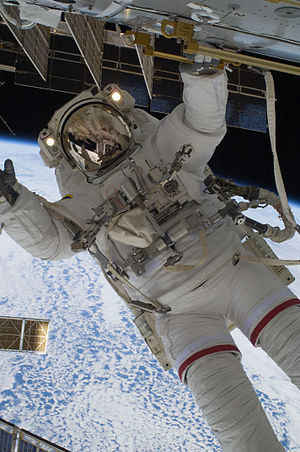
STS-130 / Missionen
Robert Behnken på 1. rumvandring
STS-130 var rumfærgen Endeavours 24. rummission, den blev opsendt d. 8. februar 2010 klokken 10:14 dansk tid og kom retur d. 21 februar 2010.